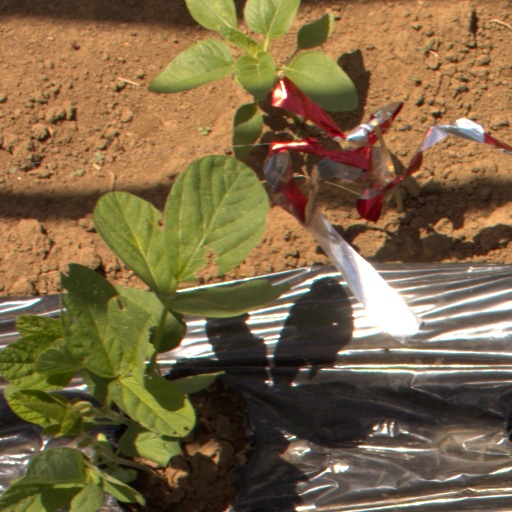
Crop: Jerusalem artichoke